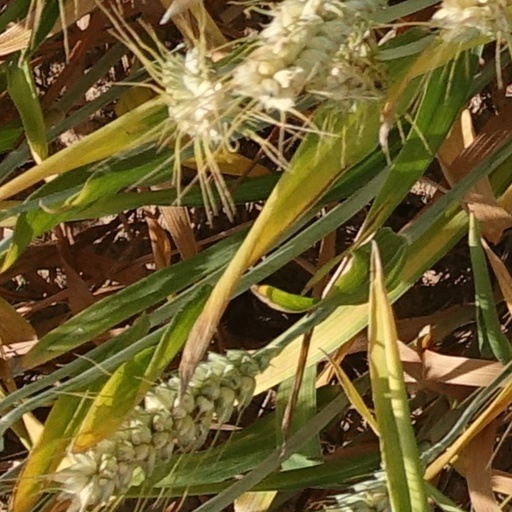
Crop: wheat